1912 European Rowing Championships

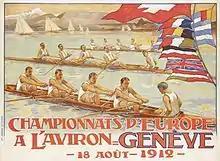
Poster advertising the 1912 Championships

The 1912 European Rowing Championships were rowing championships held on Lake Geneva in the Swiss city of Geneva. The competition was for men only and they competed in five boat classes (M1x, M2x, M2+, M4+, M8+). The 1912 Olympic rowing competition had been held a month earlier in Stockholm, Sweden.